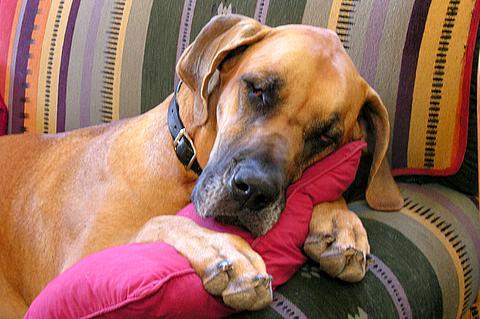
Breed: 206-n000035-Great_Dane